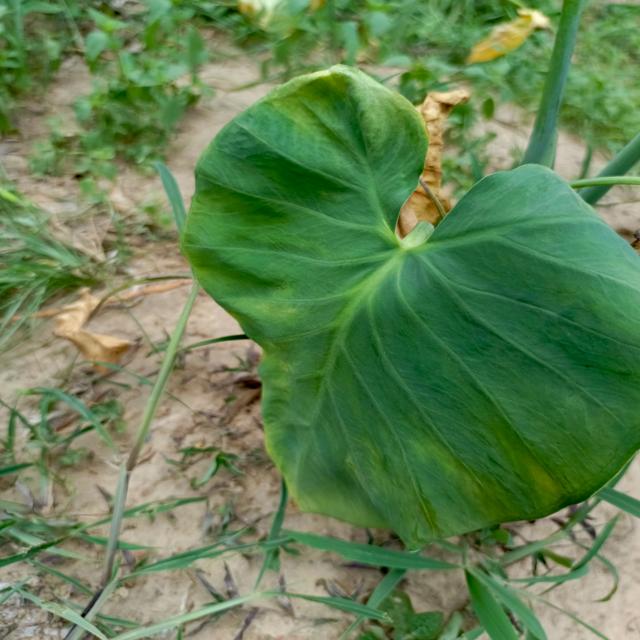
Label: Healthy